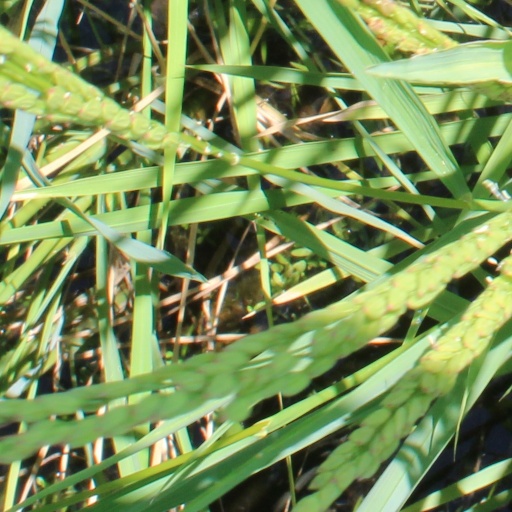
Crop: rice